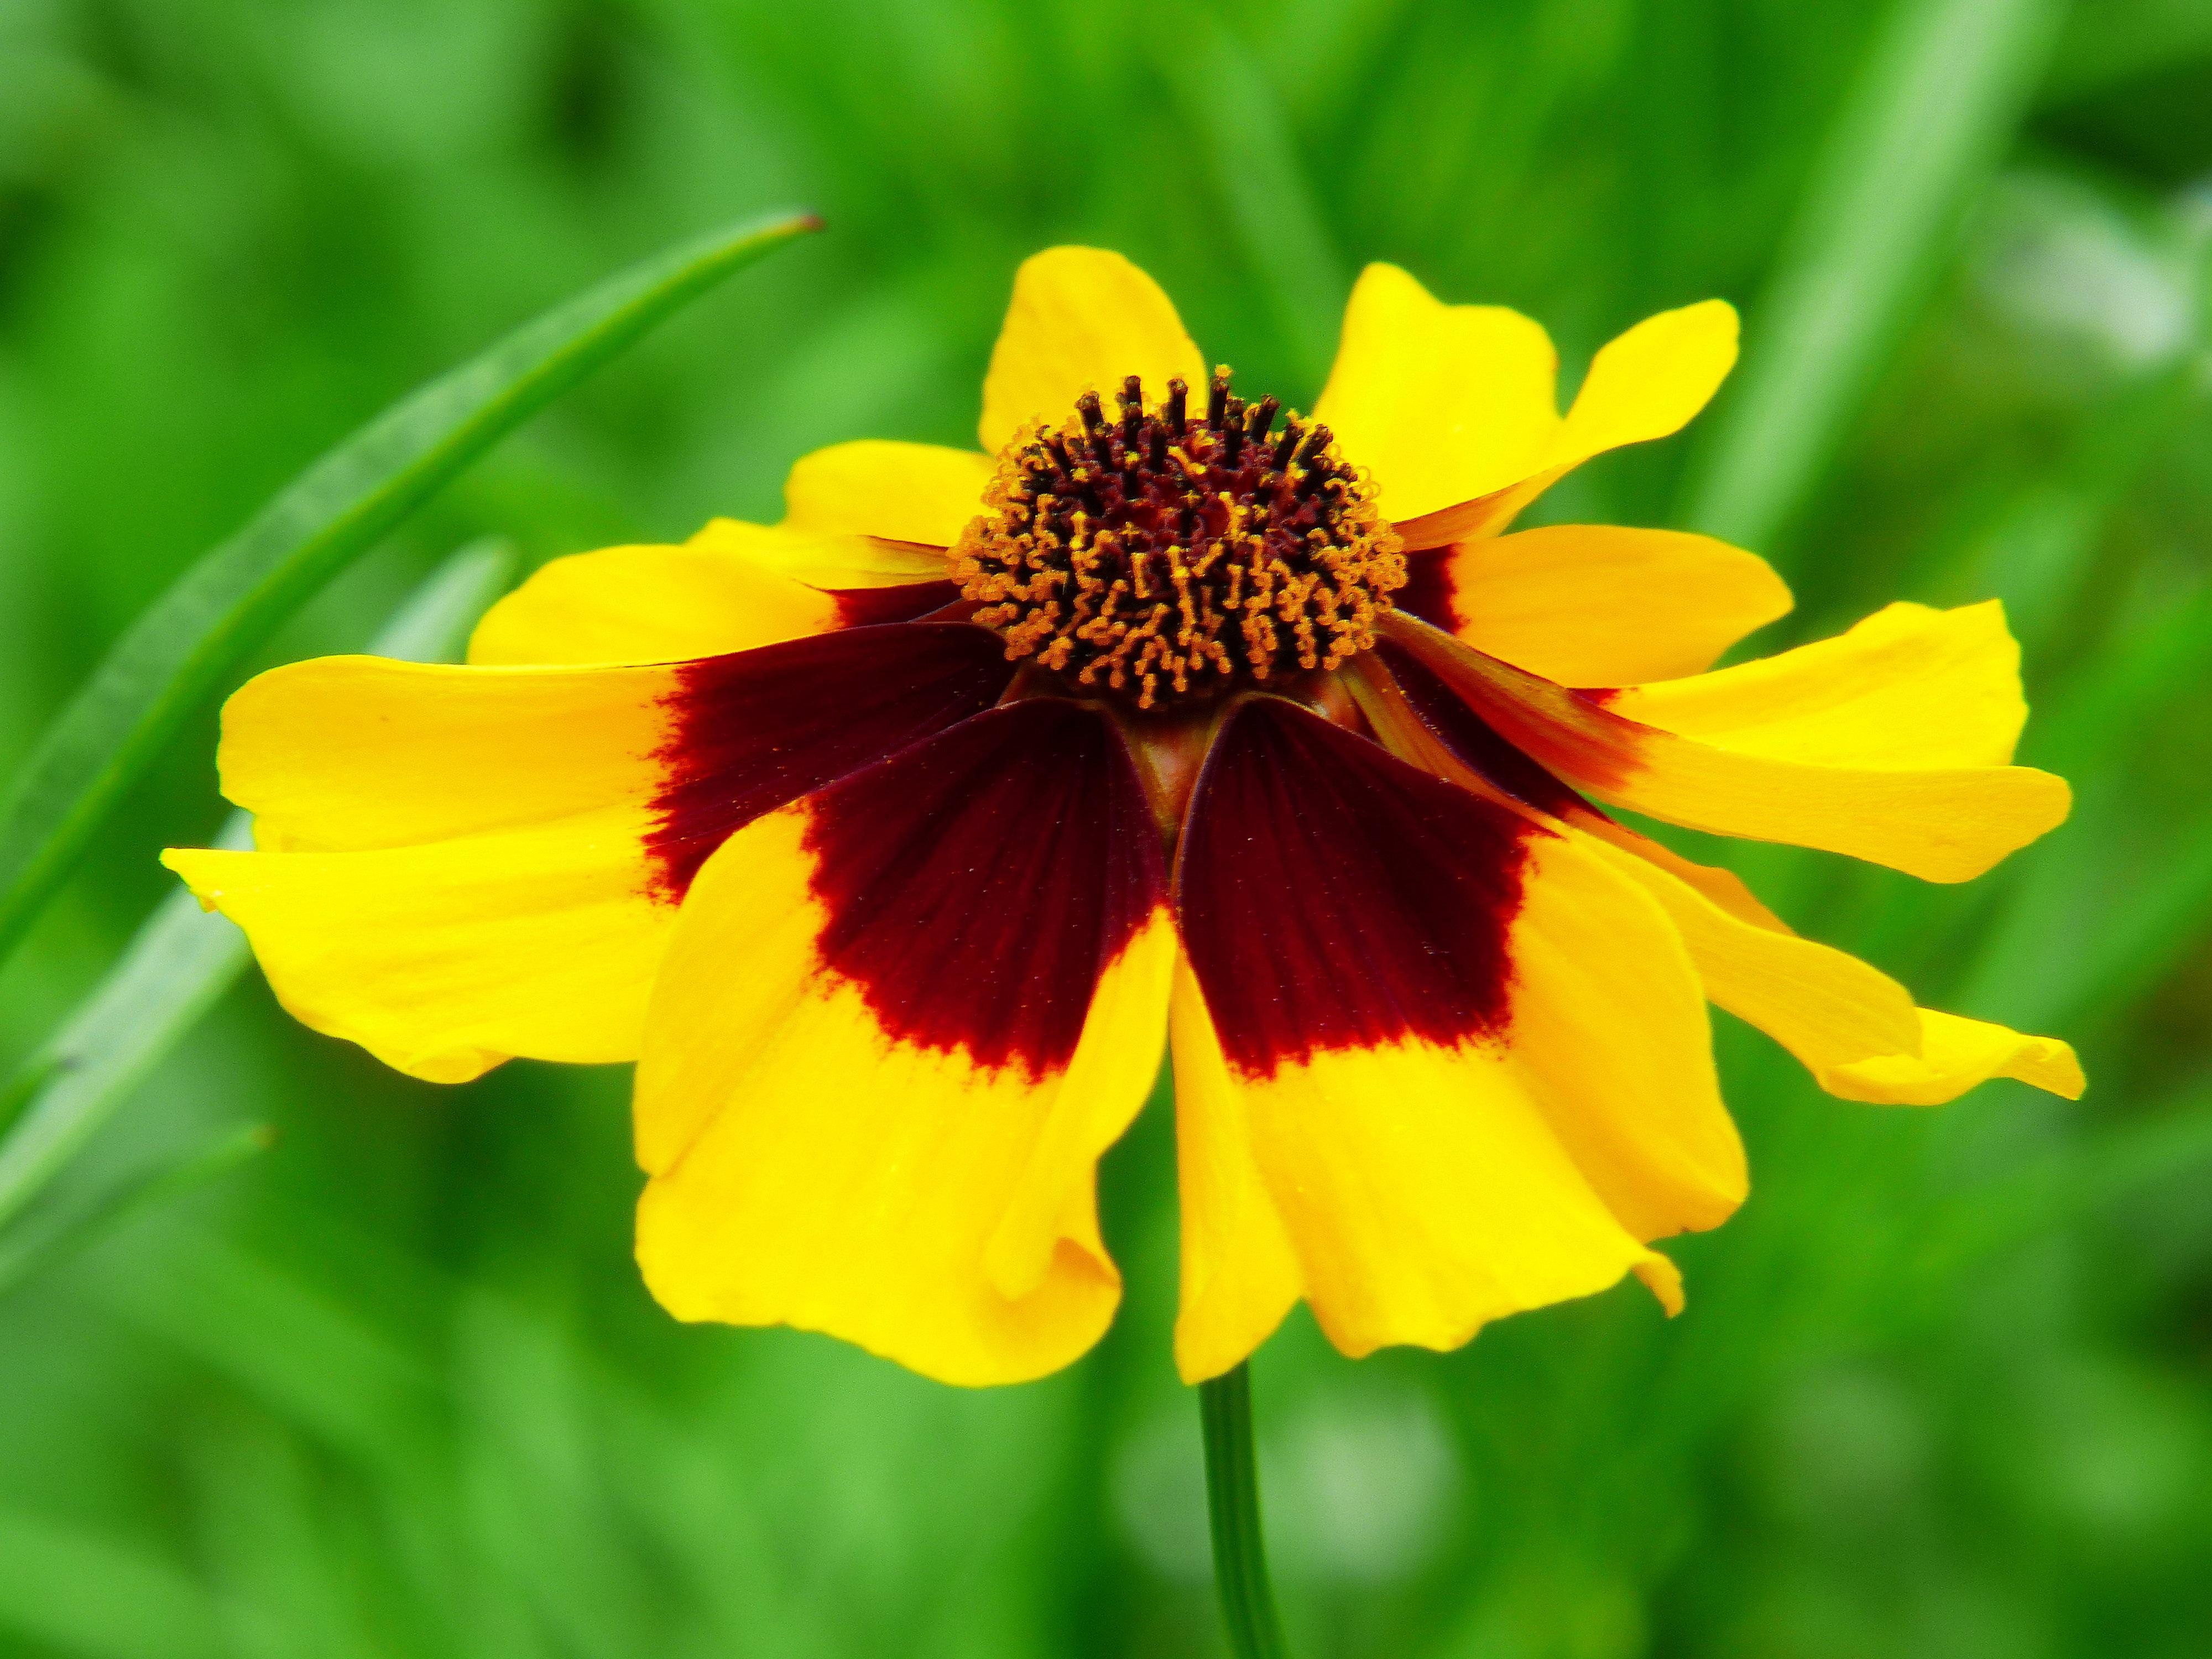
nature, plant, meadow, prairie, flower, petal, bloom, herb, insect, yellow, flora, wildflower, close up, wild flowers, flower meadow, nectar, macro photography, flowering plant, sulfur cosmos, m dchenauge, annual plant, land plant